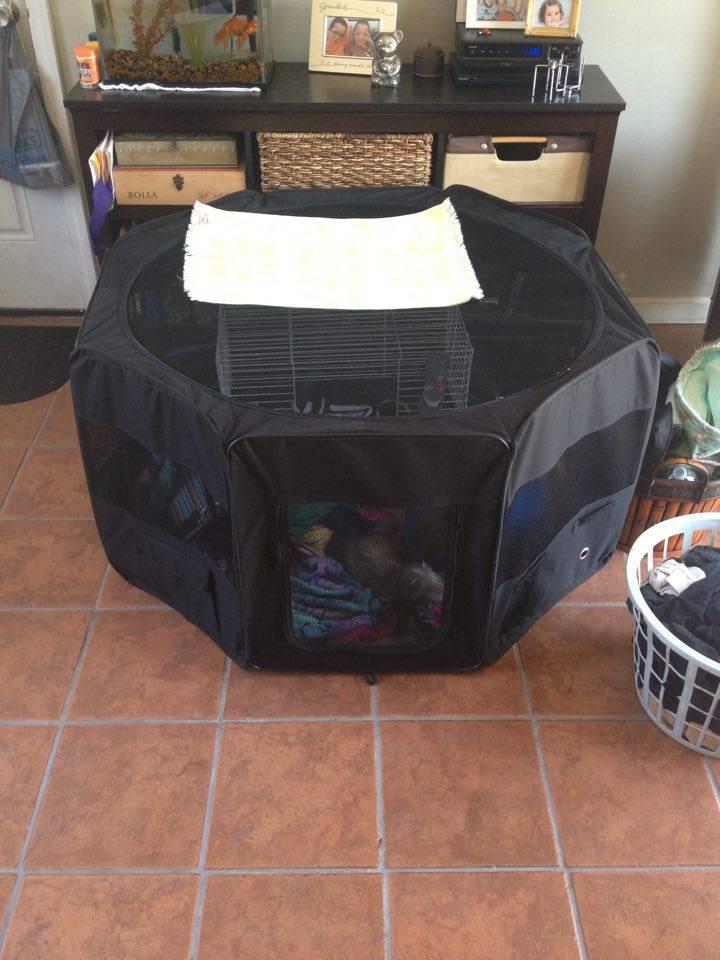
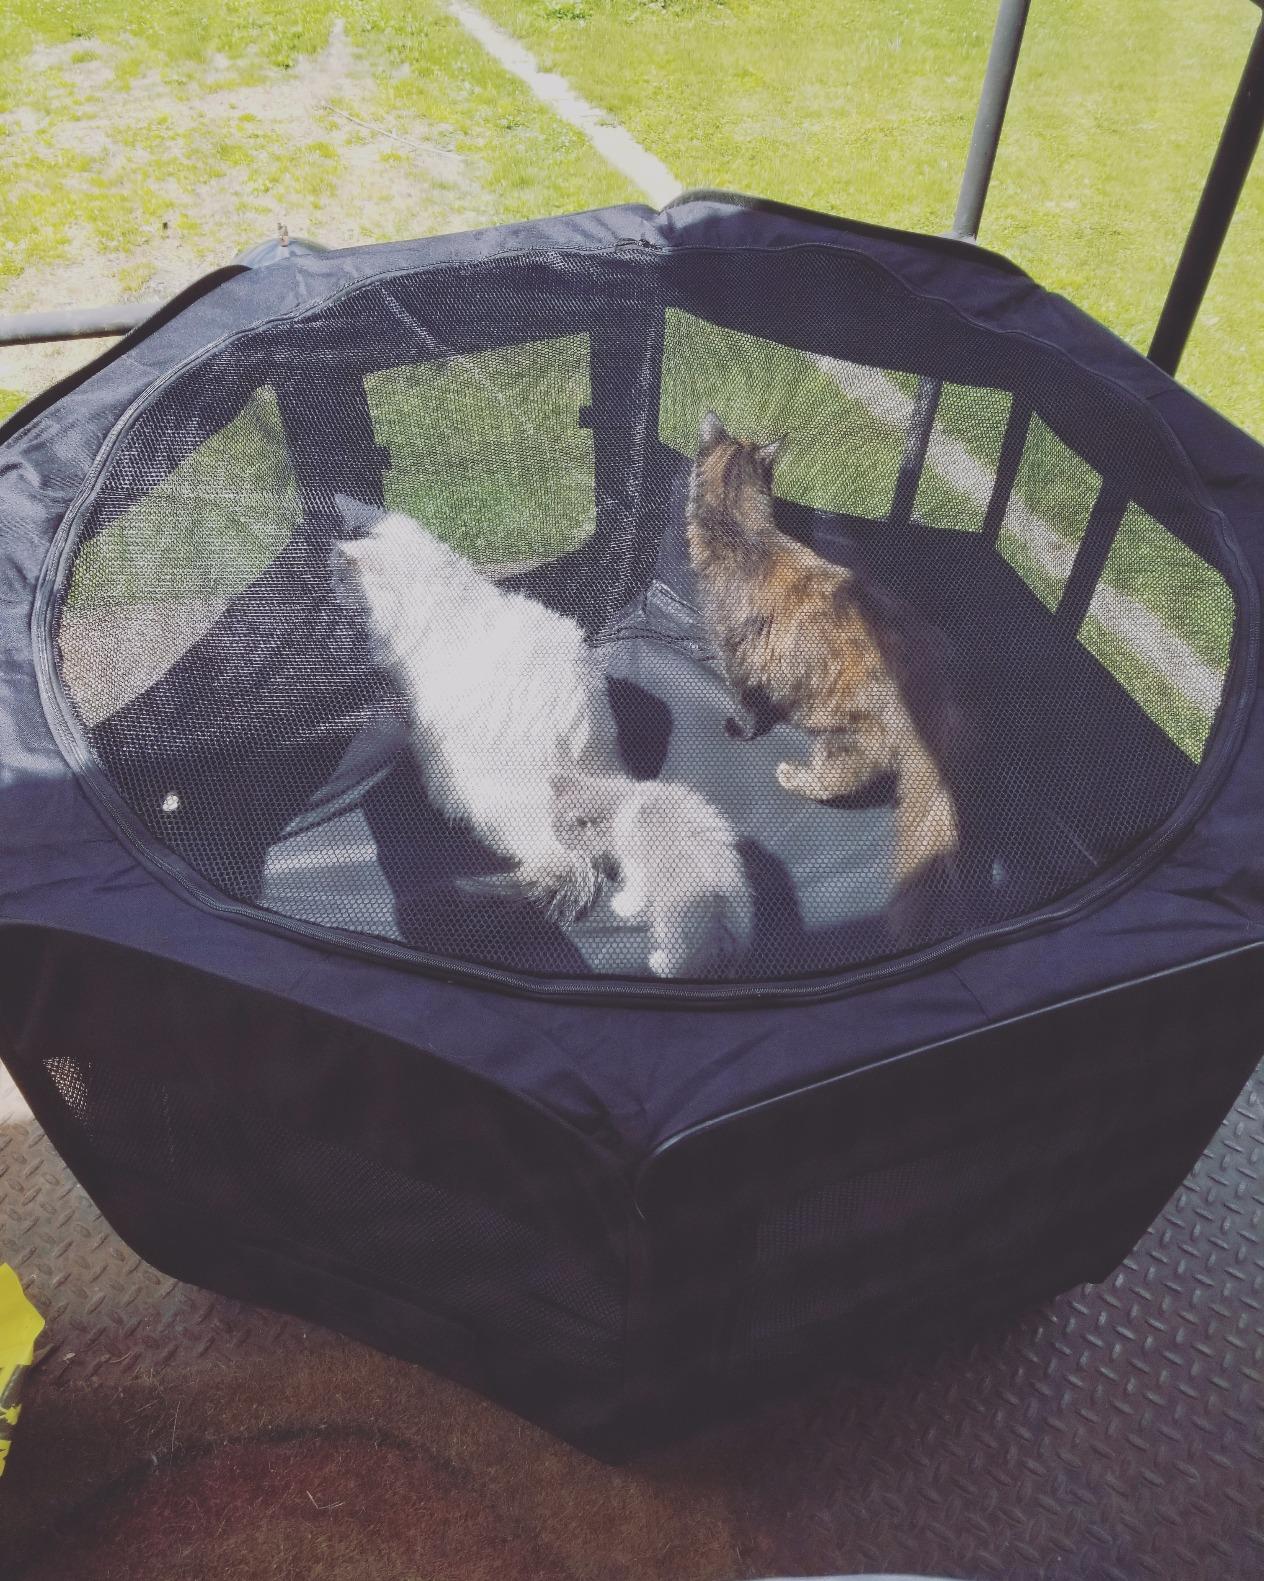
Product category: items_kennel
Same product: yes